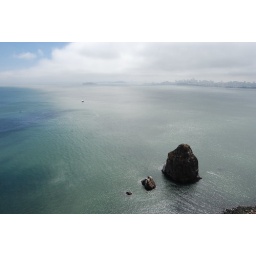
looking over the golden gate bridge